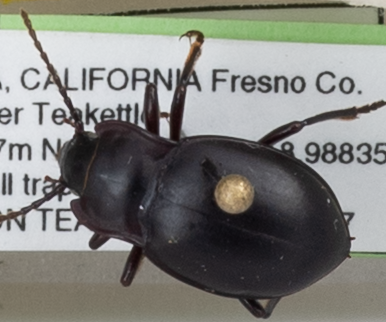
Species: Metrius contractus
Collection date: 2021-07-07
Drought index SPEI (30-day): -1.706
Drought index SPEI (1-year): -2.09
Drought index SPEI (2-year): -2.09